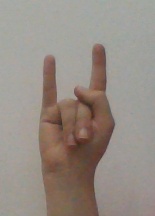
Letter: la